Francesco Brioschi

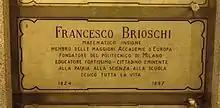
Brioschi's grave at the Monumental Cemetery of Milan

As a mathematician, Brioschi published in Italy various algebraic theories and studied the problem of solving fifth and sixth-degree equations using elliptic functions. Brioschi is also remembered as a distinguished teacher: among his students at the University of Pavia, there were Eugenio Beltrami, Luigi Cremona and Felice Casorati.